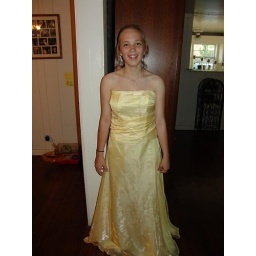
Kim in yellow prom dress